United Airlines Flight 232

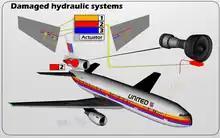
Damaged hydraulic systems in the DC-10

As the crew began to prepare for arrival at Sioux Gateway Airport, they questioned whether they should deploy the landing gear or belly-land the aircraft with the gear retracted. They decided that having the landing gear down would provide some shock absorption on impact. The complete hydraulic failure left the landing gear lowering mechanism inoperative. Two options were available to the flight crew. The DC-10 is designed so that if hydraulic pressure to the landing gear is lost, the gear will fall down slightly and rest on the landing gear doors. Placing the regular landing gear handle in the down position will unlock the doors mechanically, and the doors and landing gear will then fall down into place and lock due to gravity. An alternative system is also available using a lever in the cockpit floor to cause the landing gear to fall into position. This lever has the added benefit of unlocking the outboard ailerons, which are not used in high-speed flight and are locked in a neutral position. The crew hoped that there might be some trapped hydraulic fluid in the outboard ailerons and that they might regain some use of flight controls by unlocking them. They elected to extend the gear with the alternative system. Although the gear deployed successfully, no change of the controllability of the aircraft resulted.